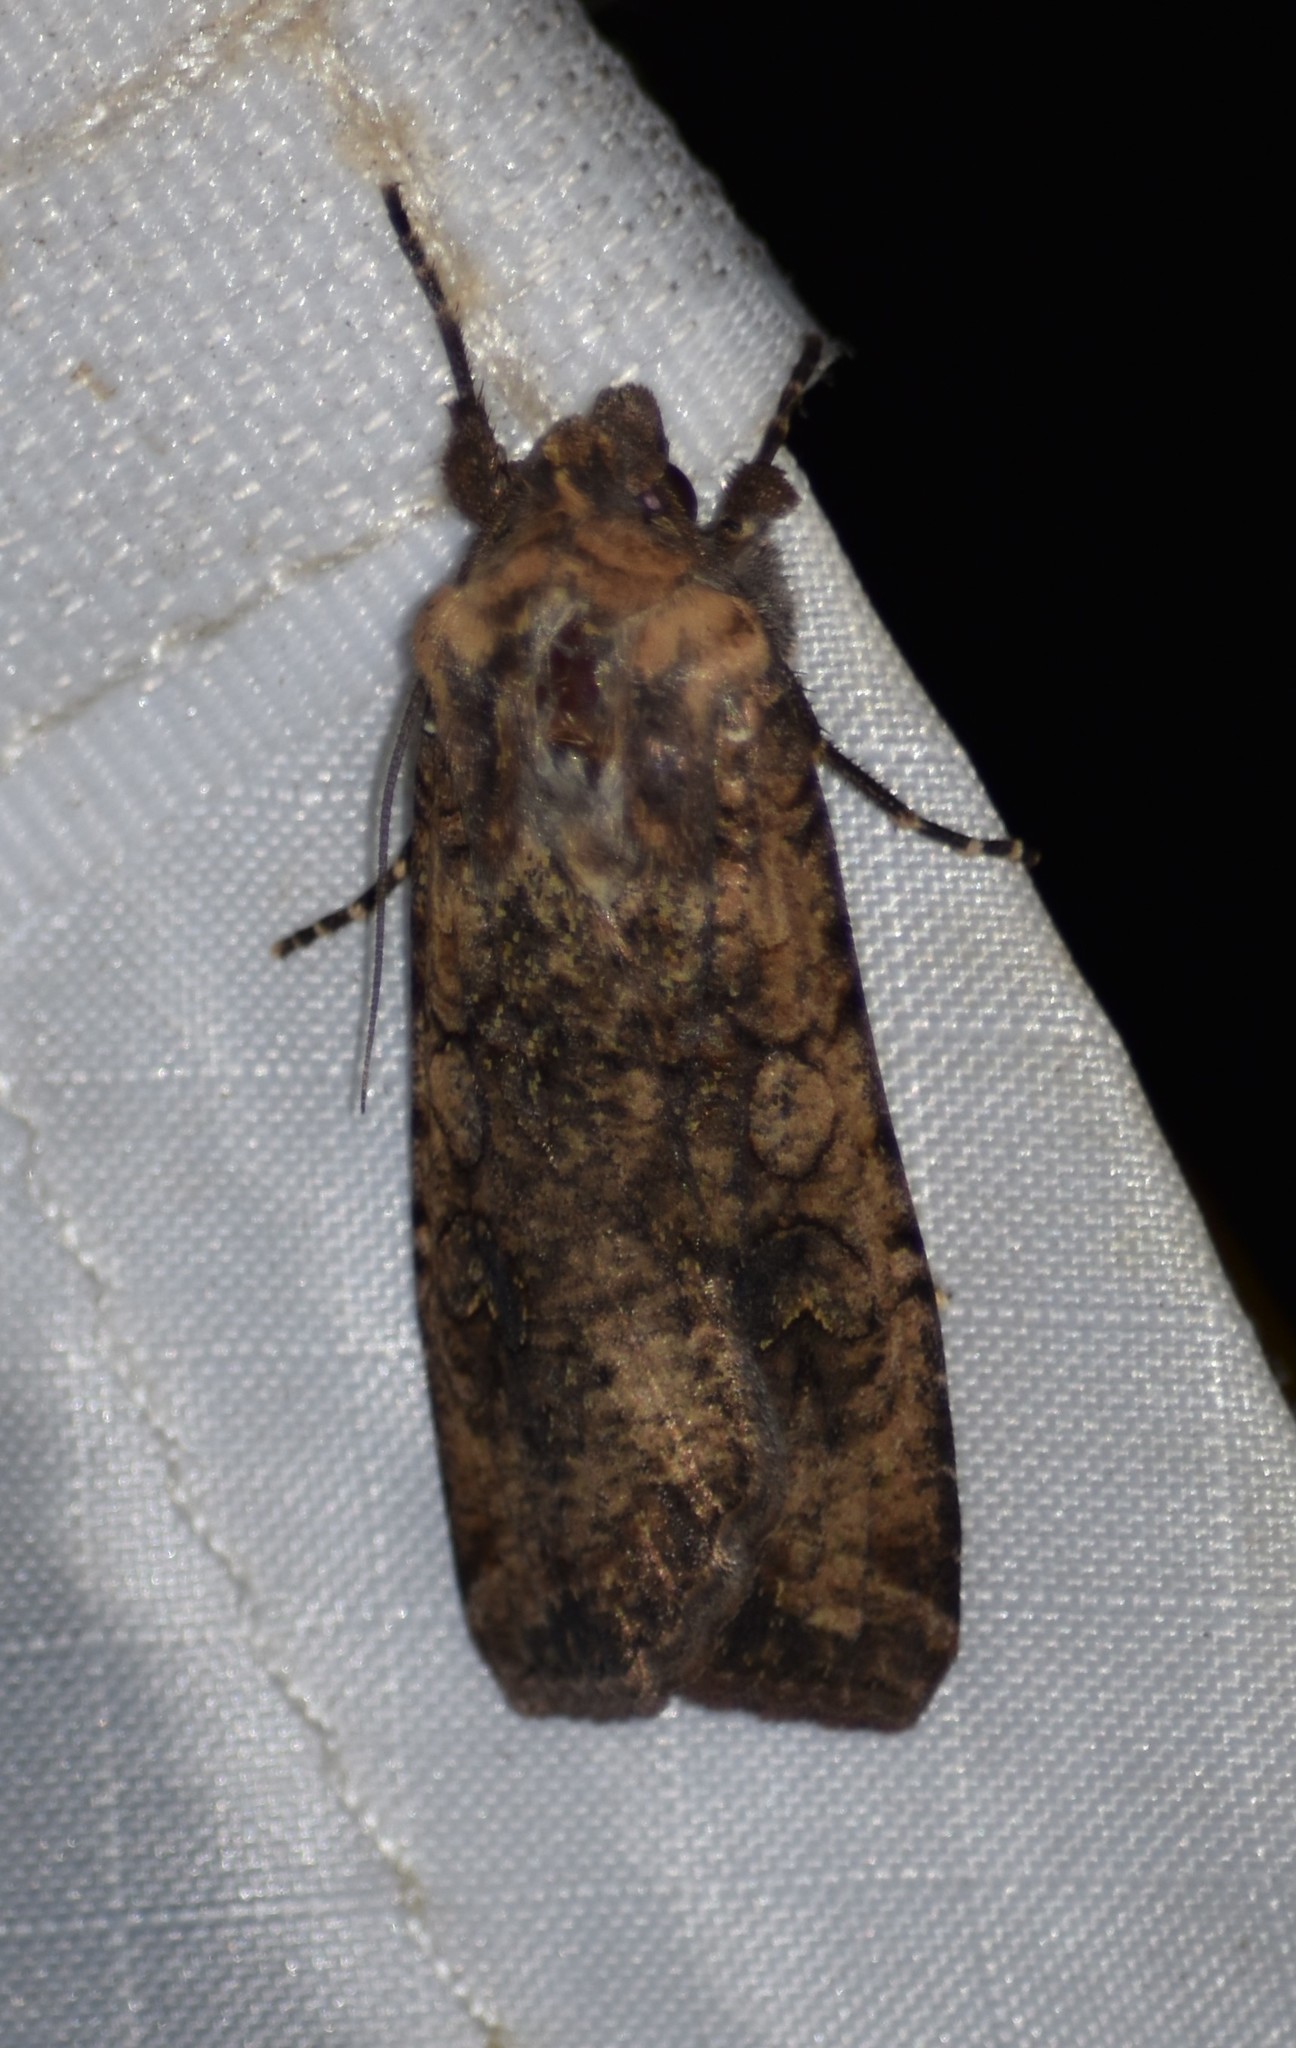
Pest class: cutworms